List of Gaon Digital Chart number ones of 2013

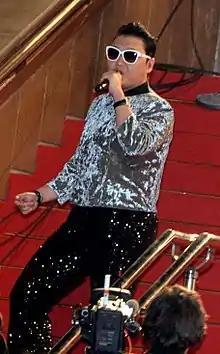
Psy earned the year's best-performing single with "Gentleman".

The Gaon Digital Chart of Gaon Music Chart is a chart that ranks the best-performing songs in South Korea. The data is collected by the Korea Music Content Association. It consists of a weekly chart, listed from Sunday to Saturday, a monthly chart, and a yearly chart. Below is a list of songs that topped the weekly, monthly, and yearly charts. The Digital Chart ranks songs according to their performance on the Gaon Download, Streaming and BGM charts.